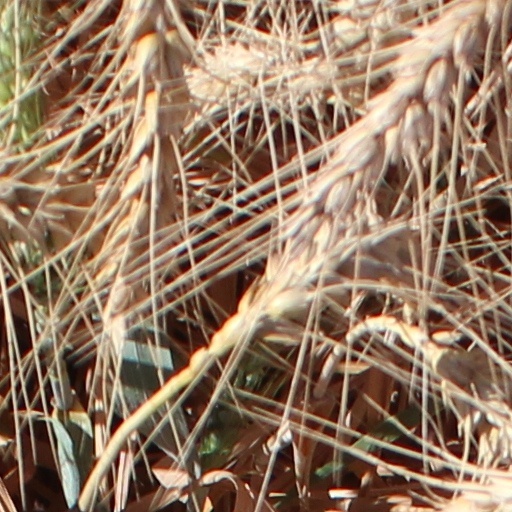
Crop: wheat